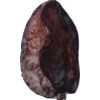
Label: carambola